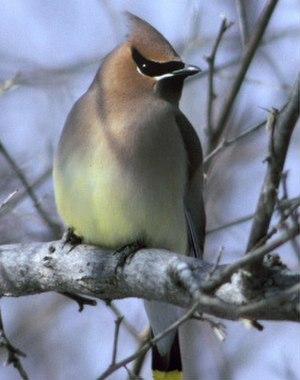
Bombycillidae est le nom d'une famille d'oiseaux faisant partie de l'ordre des passériformes et constituée du seul genre Bombycilla, ce dernier se sub-divisant en trois espèces.
Le Jaseur d'Amérique, aussi appelé Jaseur des cèdres au Canada francophone, est une espèce de passereau de la famille des Bombycillidés.